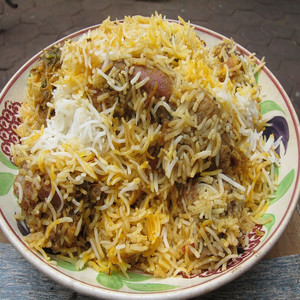
Dish: biryani